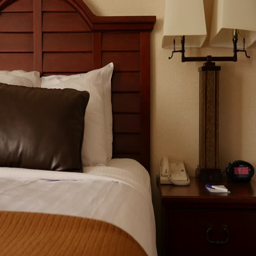
a dolly shot of a man talking on his cell phone in a hotel room for business